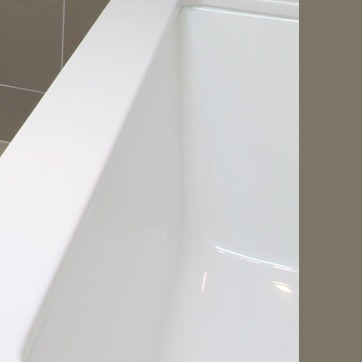
Material: ceramic